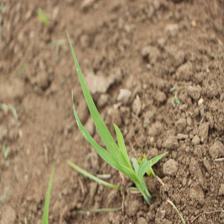
Label: Sorghum